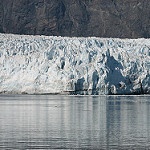
Scene: Outdoor